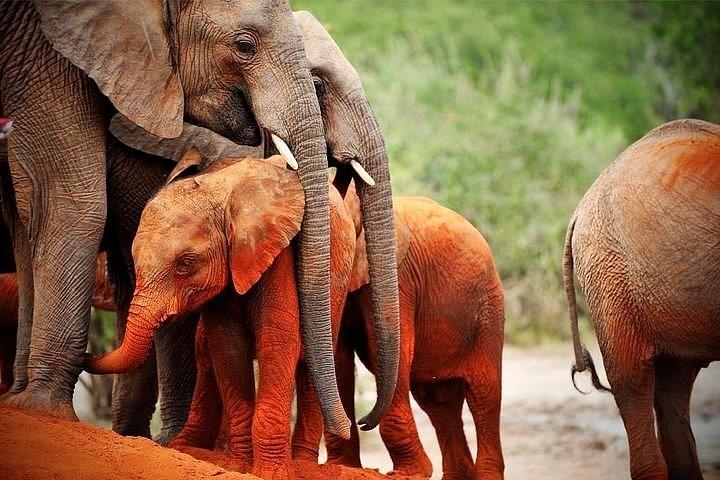
Wanyama wa mwituni wajulikanao kama tembo wakiwa wamesimama, huku wakiwashikilia watoto wao ambapo nyuma yao kuna uoto wa asili wenye rangi ya kijani.